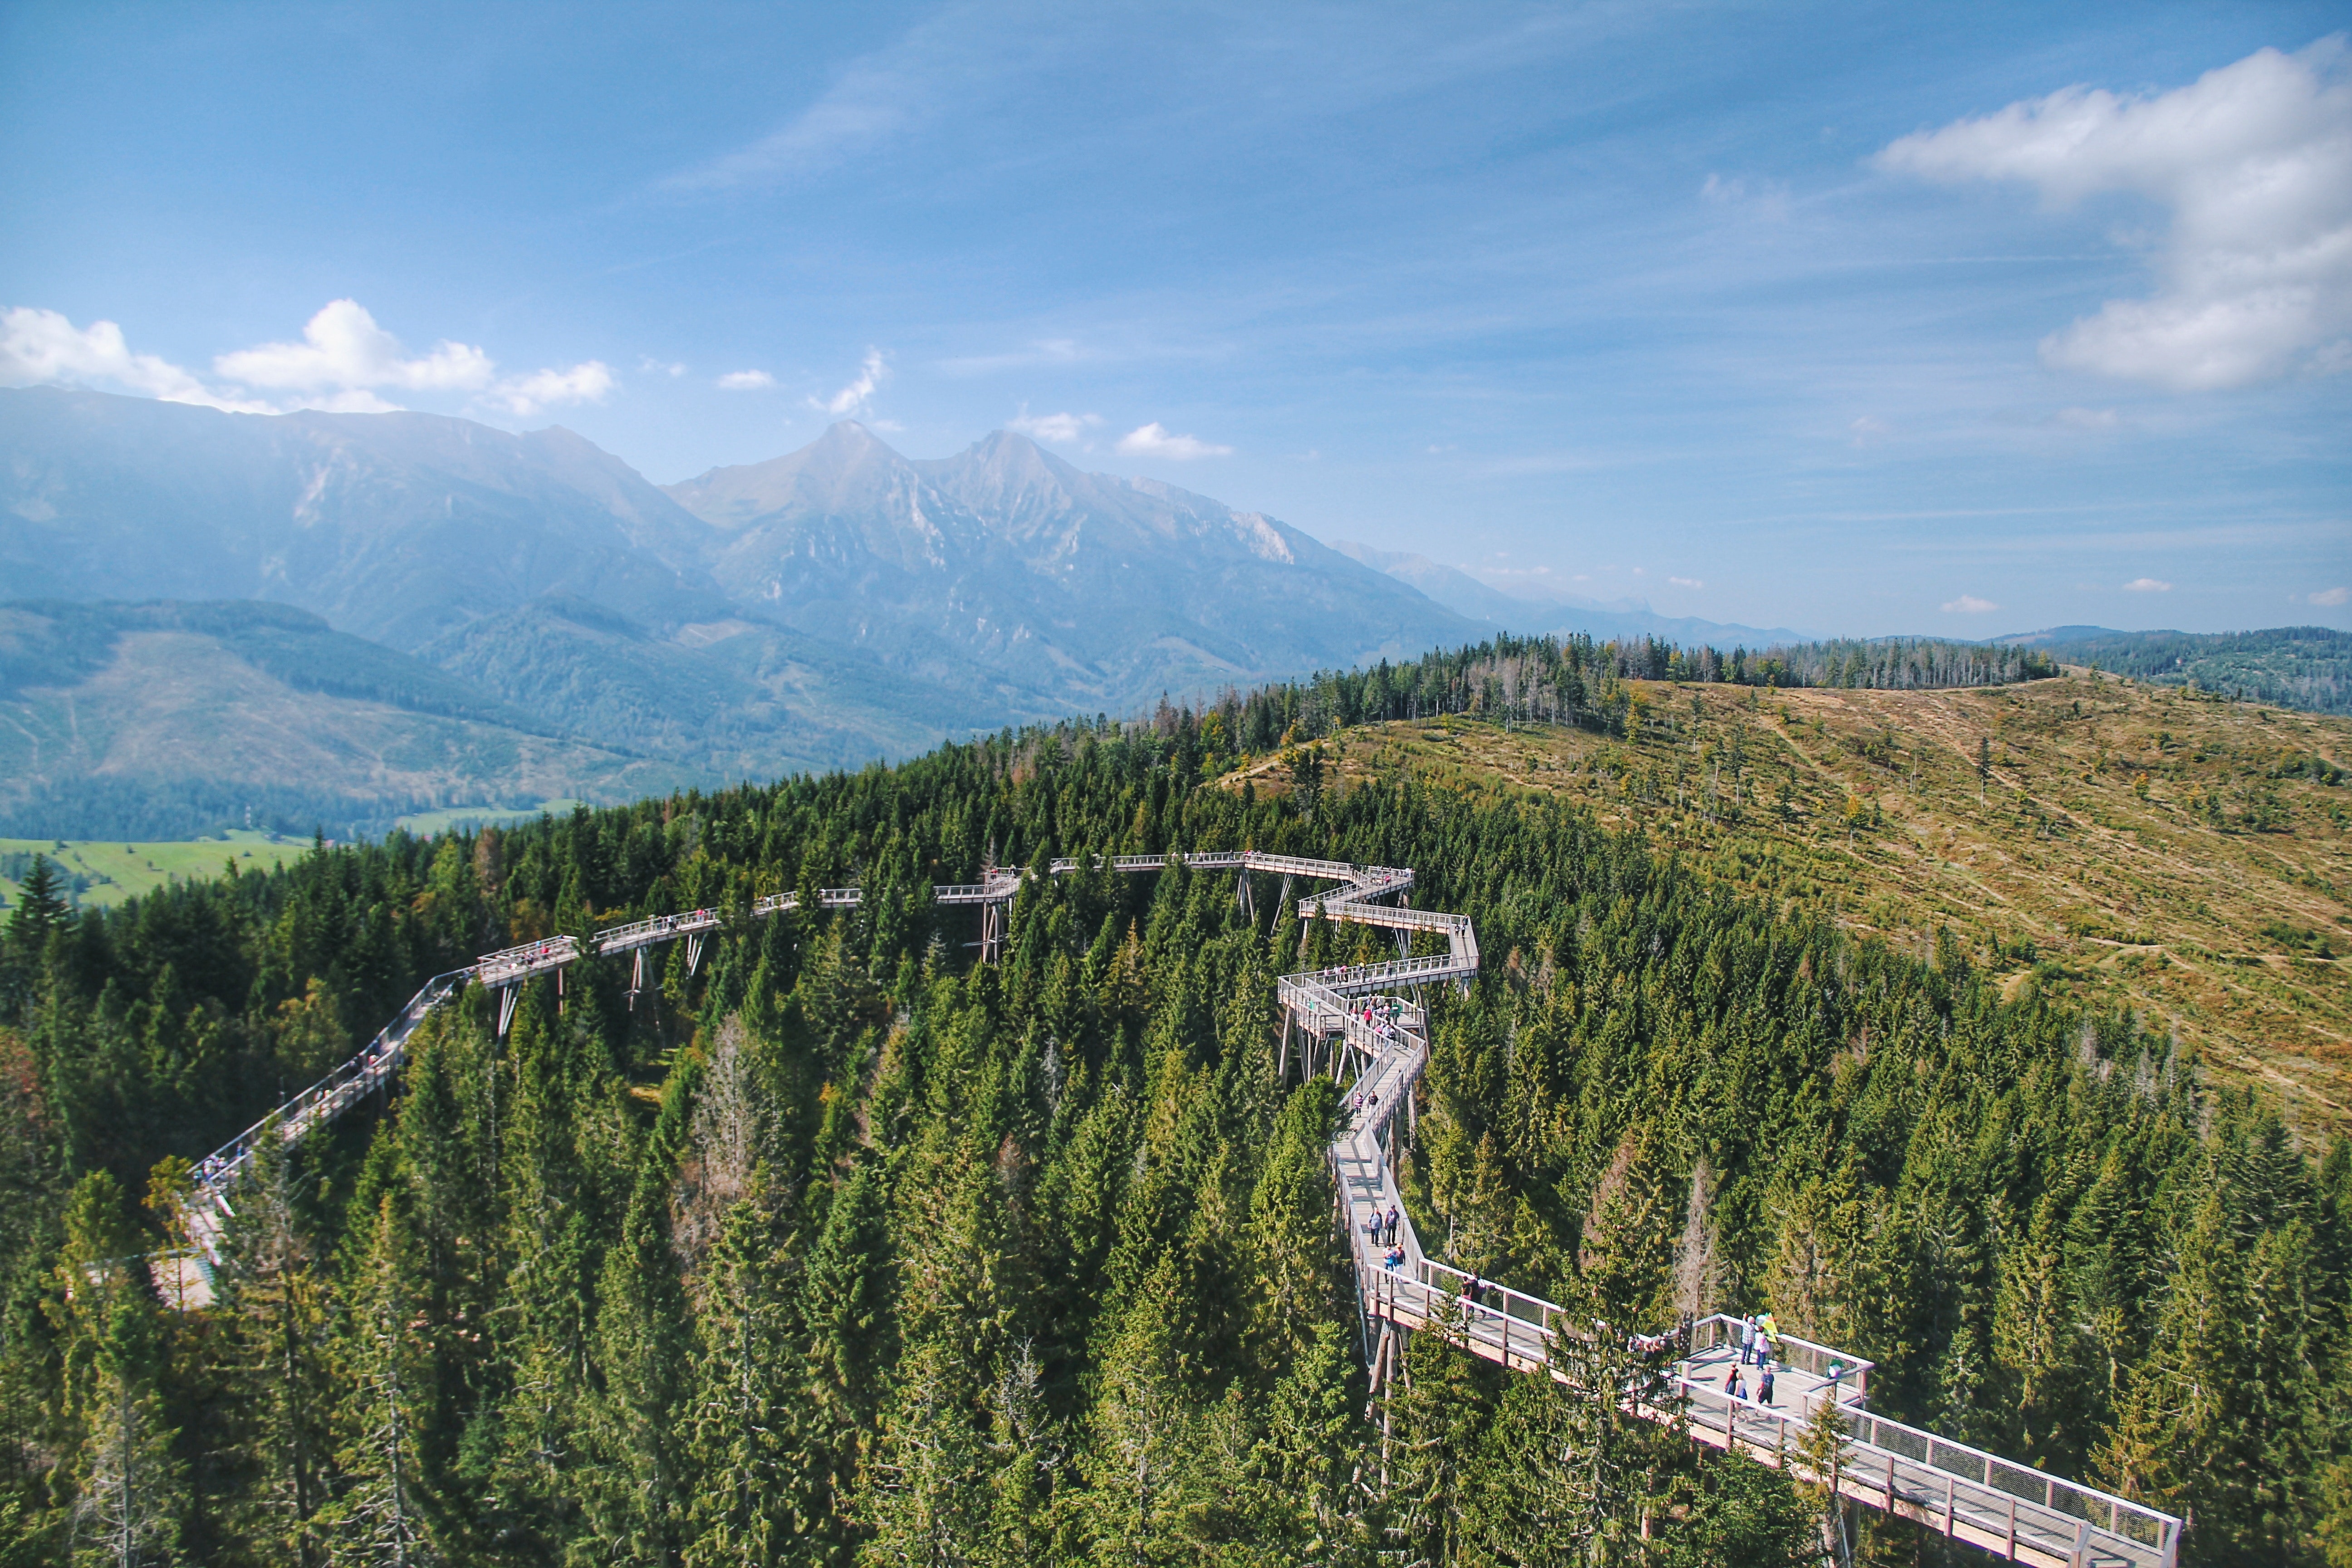
mountainous landforms, mountain, mountain range, natural landscape, wilderness, highland, sky, mountain pass, road, tree, aerial photography, ridge, hill station, infrastructure, hill, alps, photography, valley, landscape, national park, forest, bridge, cloud, mount scenery, thoroughfare, fell, tourism, river